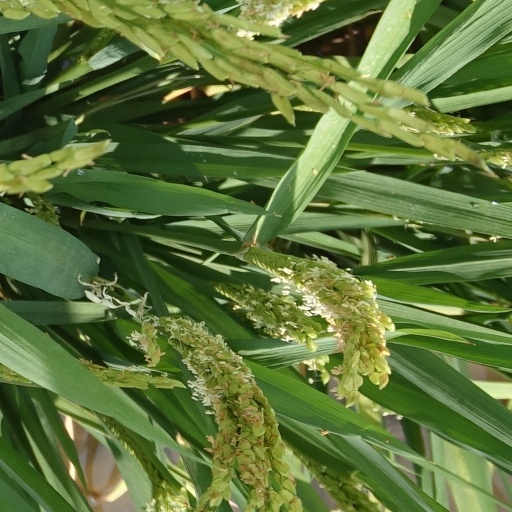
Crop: rice